Battle of Resaca

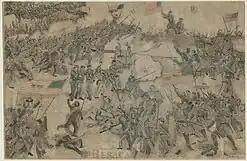

To Howard's left, Hooker attacked with Geary's and Butterfield's divisions, about 12,000 men, at 1:30 pm. Each division's three brigades formed a brigade column, that is, with the regiments formed one behind another. However, the approach march took the brigades through dense underbrush and across ravines, which mixed up the brigades and regiments. Various units of Union soldiers emerged from the rough terrain in a haphazard way and their attacks were repelled. However, William Thomas Ward's brigade, led by Benjamin Harrison's 70th Indiana Infantry Regiment, found itself in front of Max Van Den Corput's Georgia Cherokee Battery and charged, overrunning the guns. Confederate counterattacks drove back Ward's men, but John Coburn's brigade retook the guns before also being driven back. Finally, the four 12-pounder Napoleons were left in no man's land, with neither side able to claim the guns. Hooker's corps gained no ground and suffered 1,200 casualties, including 156 in the 70th Indiana.